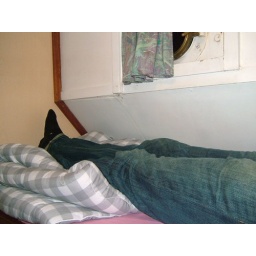
Poor Edward couldn't turn over in our boat house in Amsterdam.